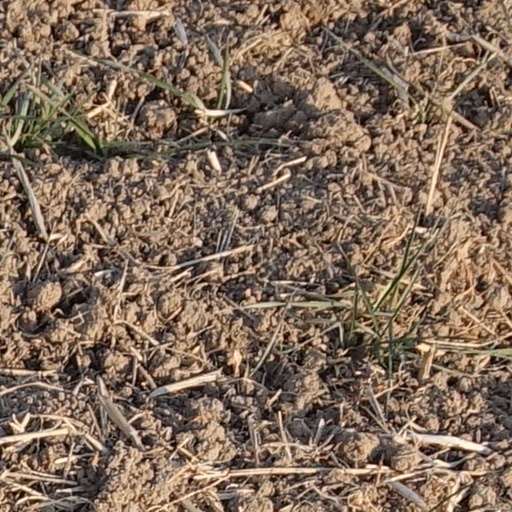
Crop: wheat